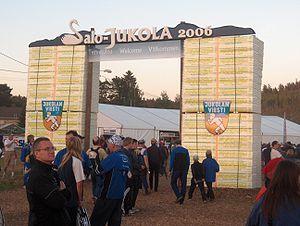
Le relais de la Jukola est un des deux plus grands relais de course d'orientation au monde. Il a lieu chaque année en Finlande depuis 1949.